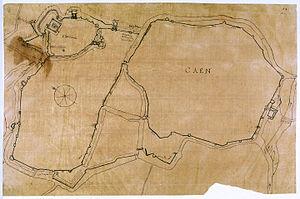
Fortifications de Caen
Cet article traite de l'histoire de Caen.
Les fortifications de Caen ont longtemps été un signe de la richesse de la cité, bien qu’elles n’aient pas permis de protéger la ville des agressions extérieures, notamment pendant la guerre de Cent Ans. C'est un des éléments les plus importants du patrimoine militaire de Caen.
Saint-Jean est un quartier du centre-ville de Caen.